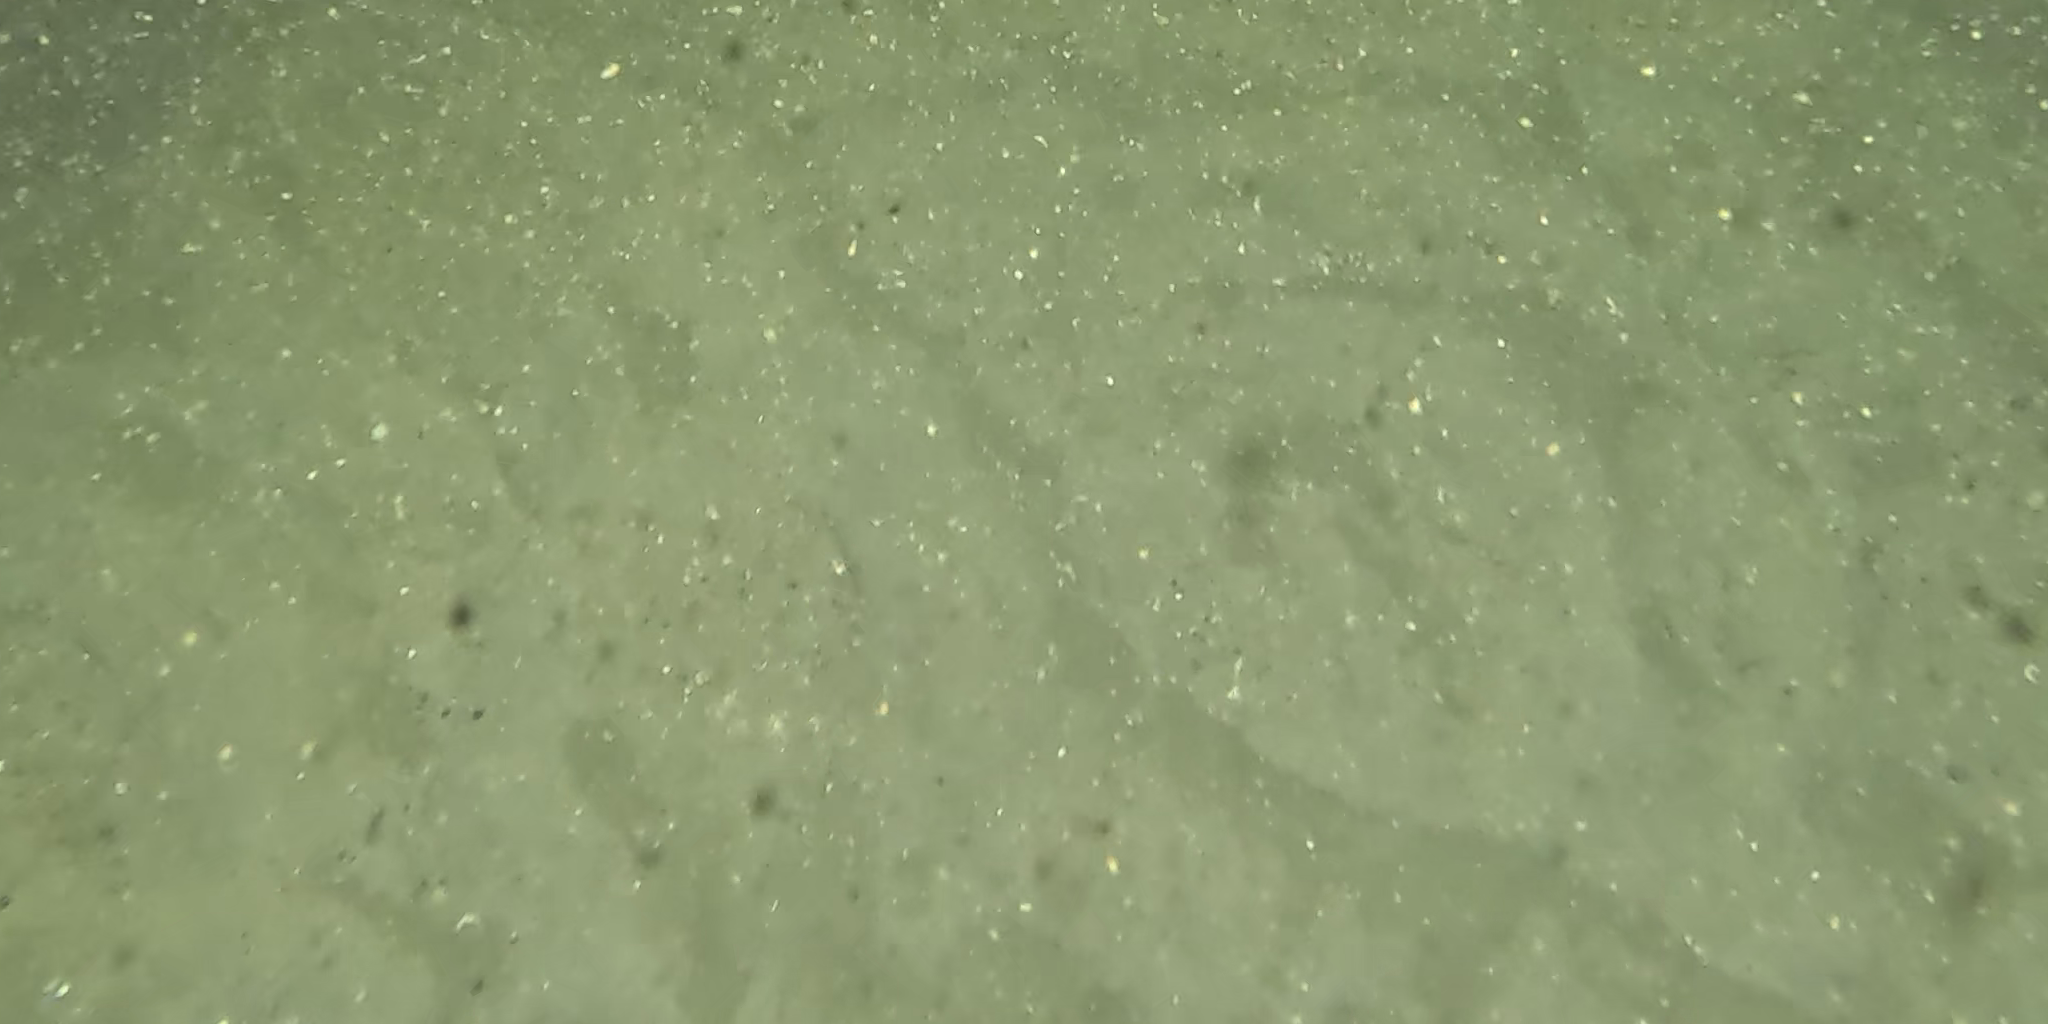
Seabed habitat: sand